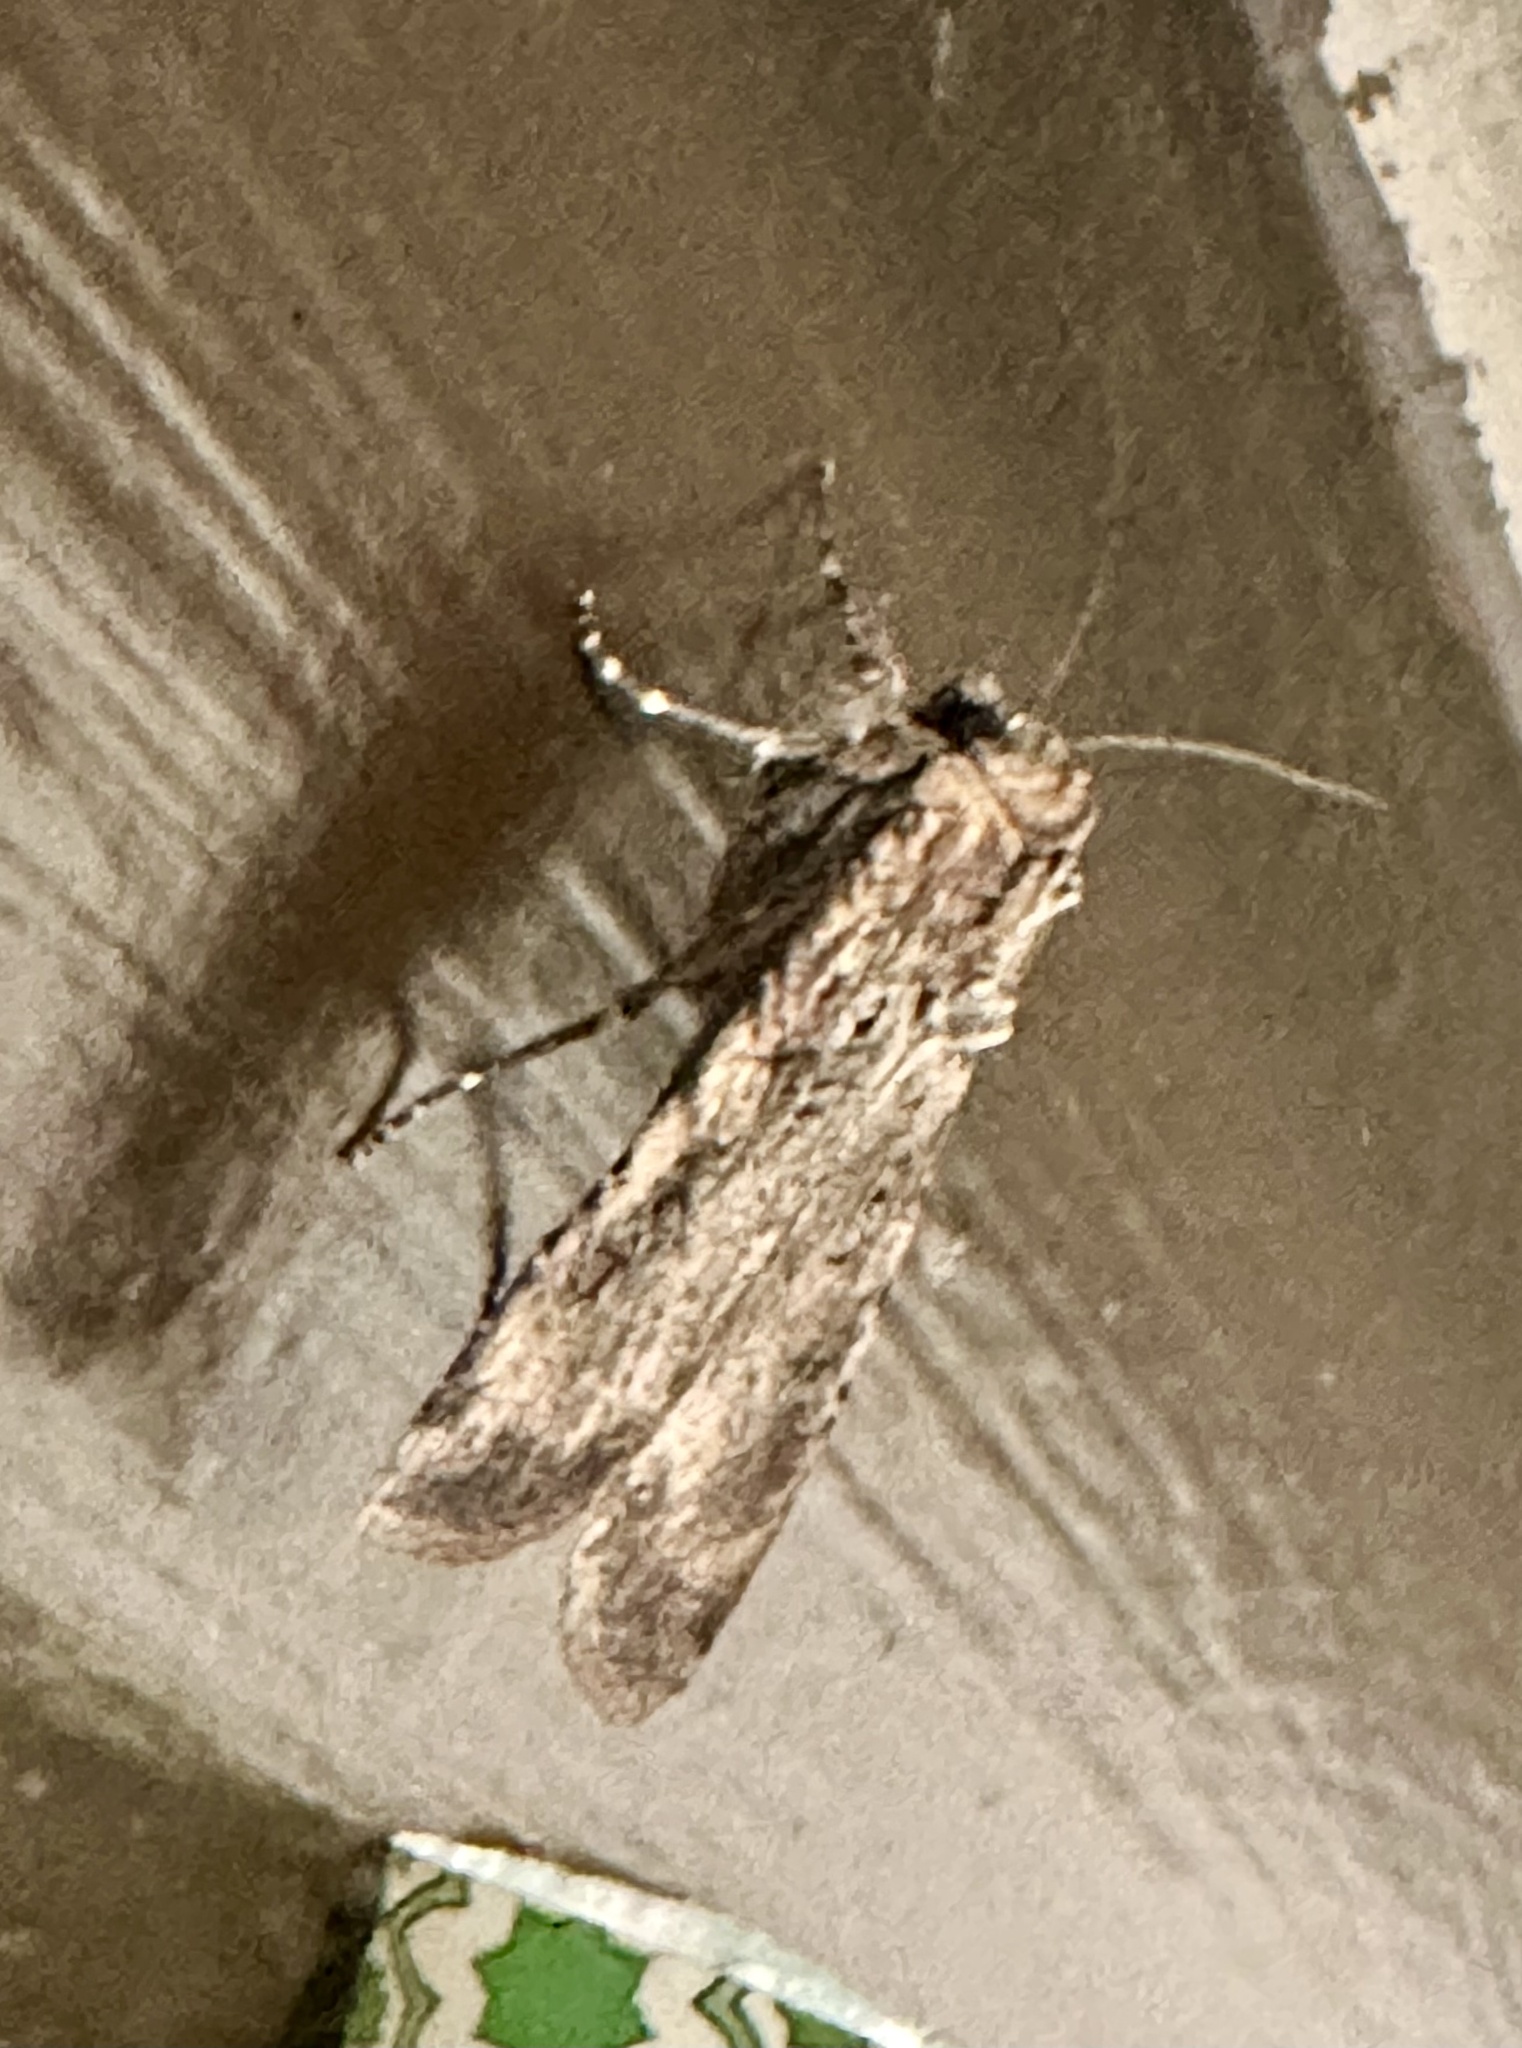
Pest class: cutworms